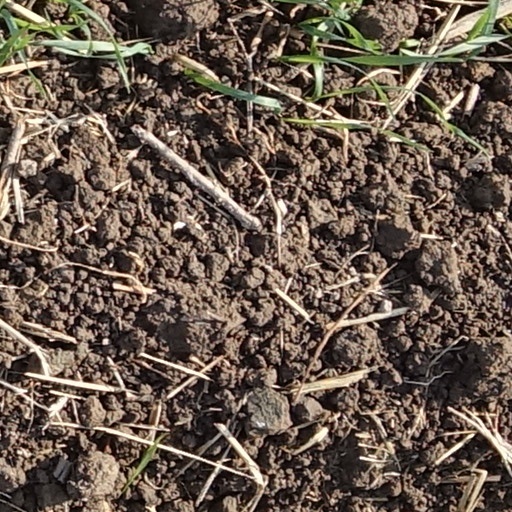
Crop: wheat